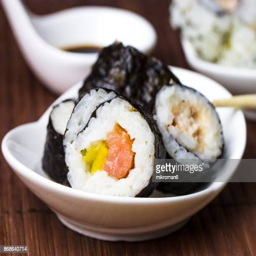
sushi and chopsticks on a wooden mat